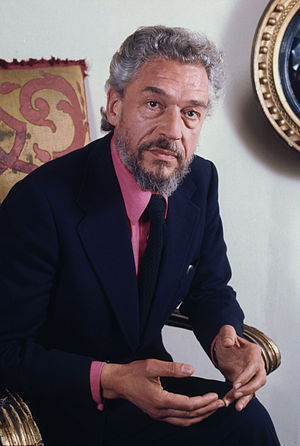
Oscaruddelingen 1967
Paul Scofield, Bedste Mandlige Hovedrolle
Oscaruddelingen 1967 var den 39. oscaruddeling, hvor de bedste film fra 1966 blev hædret af Academy of Motion Picture Arts and Sciences. Uddelingen blev afholdt 10. april 1967 i Santa Monica Civic Auditorium i Santa Monica, Californien, USA. Bob Hope var igen vært for ceremonien.